Edict of Torda

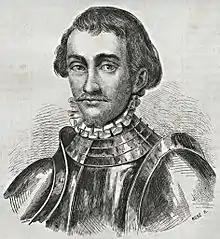
John Sigismund's portrait by

John Sigismund became the actual ruler of the Eastern Hungarian Kingdom after the death of his mother on 15November 1559. He had grown up as a Catholic, but he was curious about theological issues. He organized new religious debates between representatives of the Lutheran and Calvinist theologies in Mediasch in January 1560 and February 1561. His Lutheran chancellor, Mihály Csáky, persuaded him to order the two parties to summarize their views in writing. The summaries were sent for review to Wittenberg, Leipzig, and two other centers of theological studies in the Holy Roman Empire. The four German academies responded in early 1562, and their opinions were taken into account when the synod of the Lutheran clergy adopted a new creed in the same year. John Sigismund soon converted from Catholicism to Lutheranism.